Rip tide

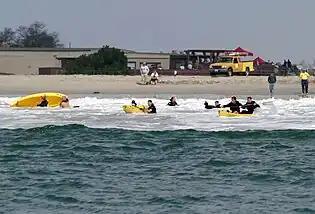

A rip tide, or riptide, is a strong offshore current that is caused by the tide pulling water through an inlet along a barrier beach, at a lagoon or inland marina where tide water flows steadily out to sea during ebb tide. It is a strong tidal flow of water within estuaries and other enclosed tidal areas. The riptides become the strongest where the flow is constricted. When there is a falling or ebbing tide, the outflow water is strongly flowing through an inlet toward the sea, especially once stabilised by jetties.